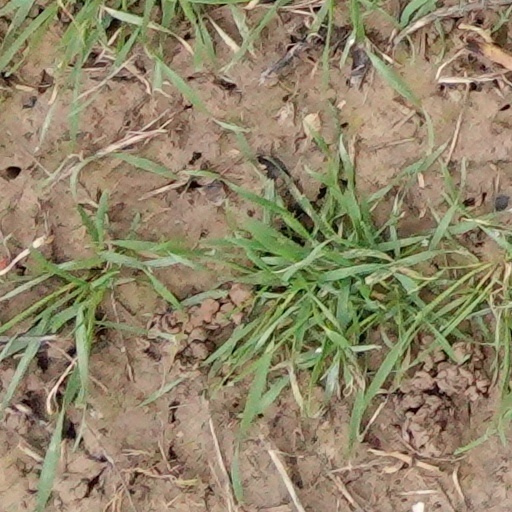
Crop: wheat